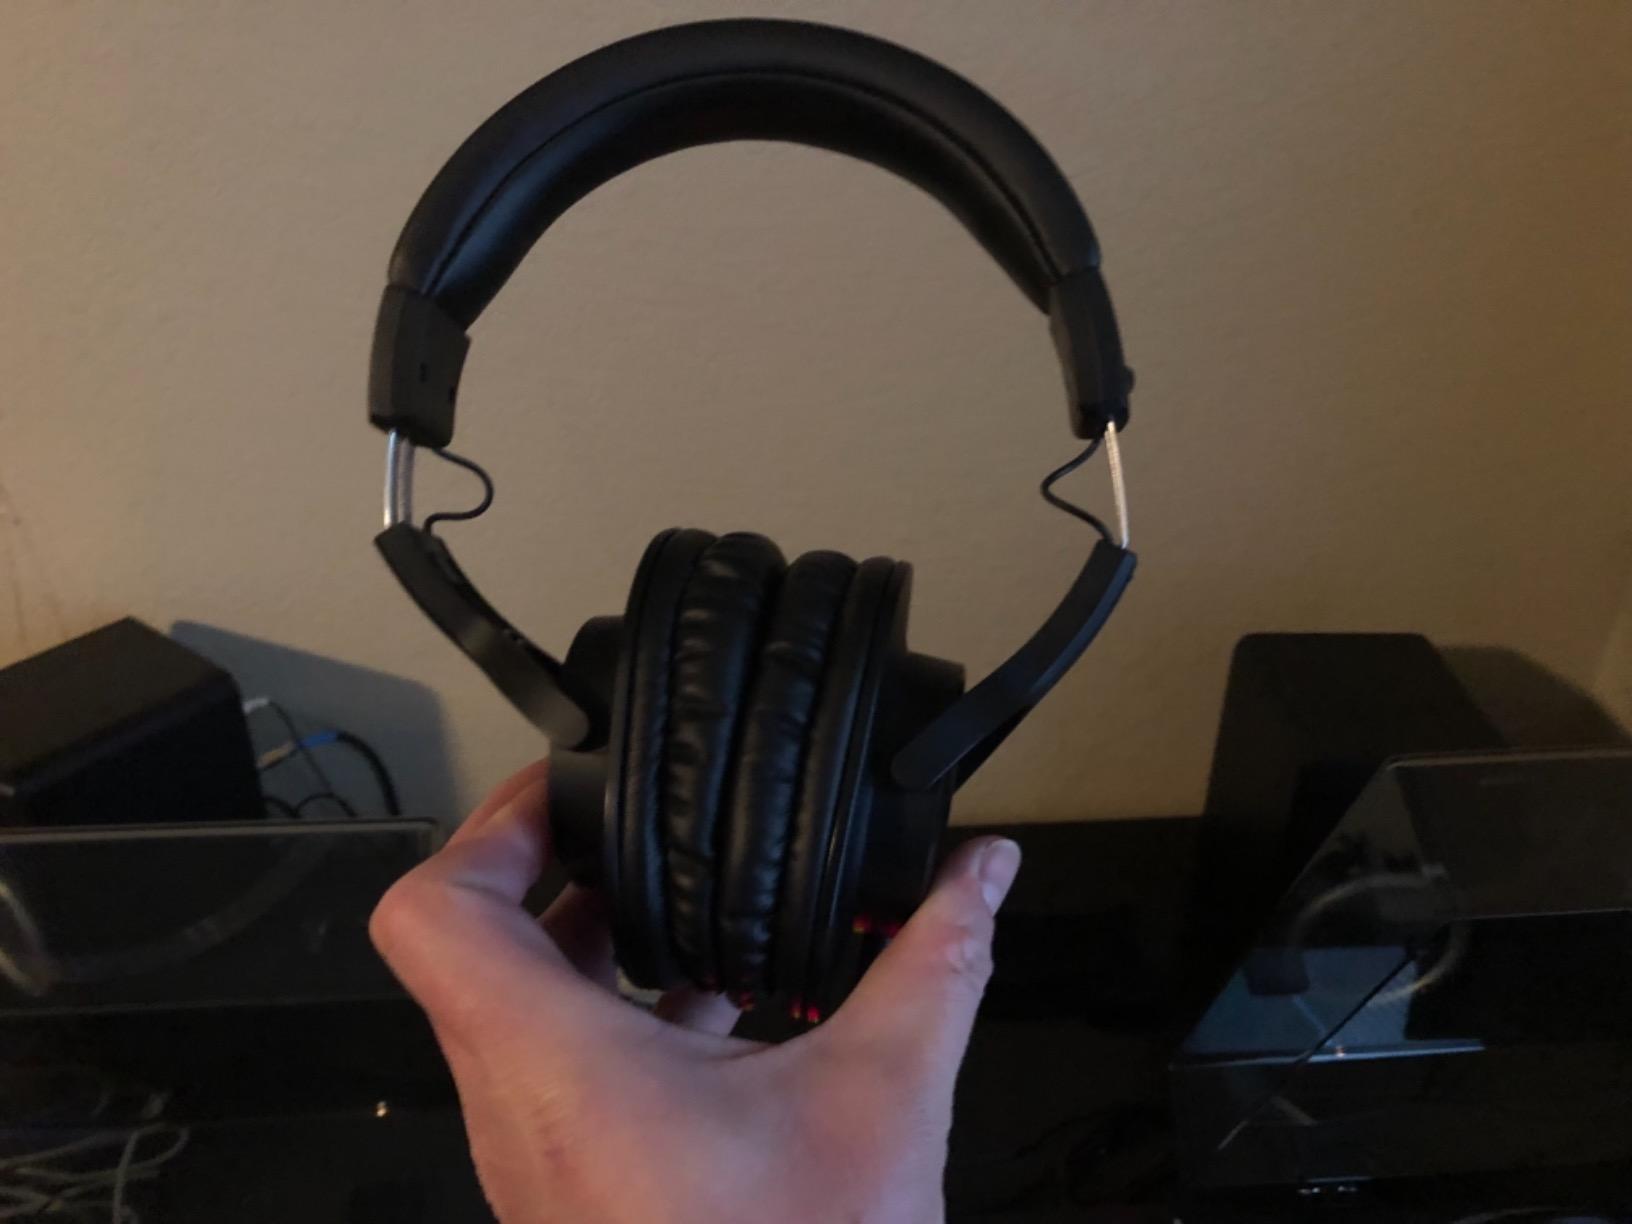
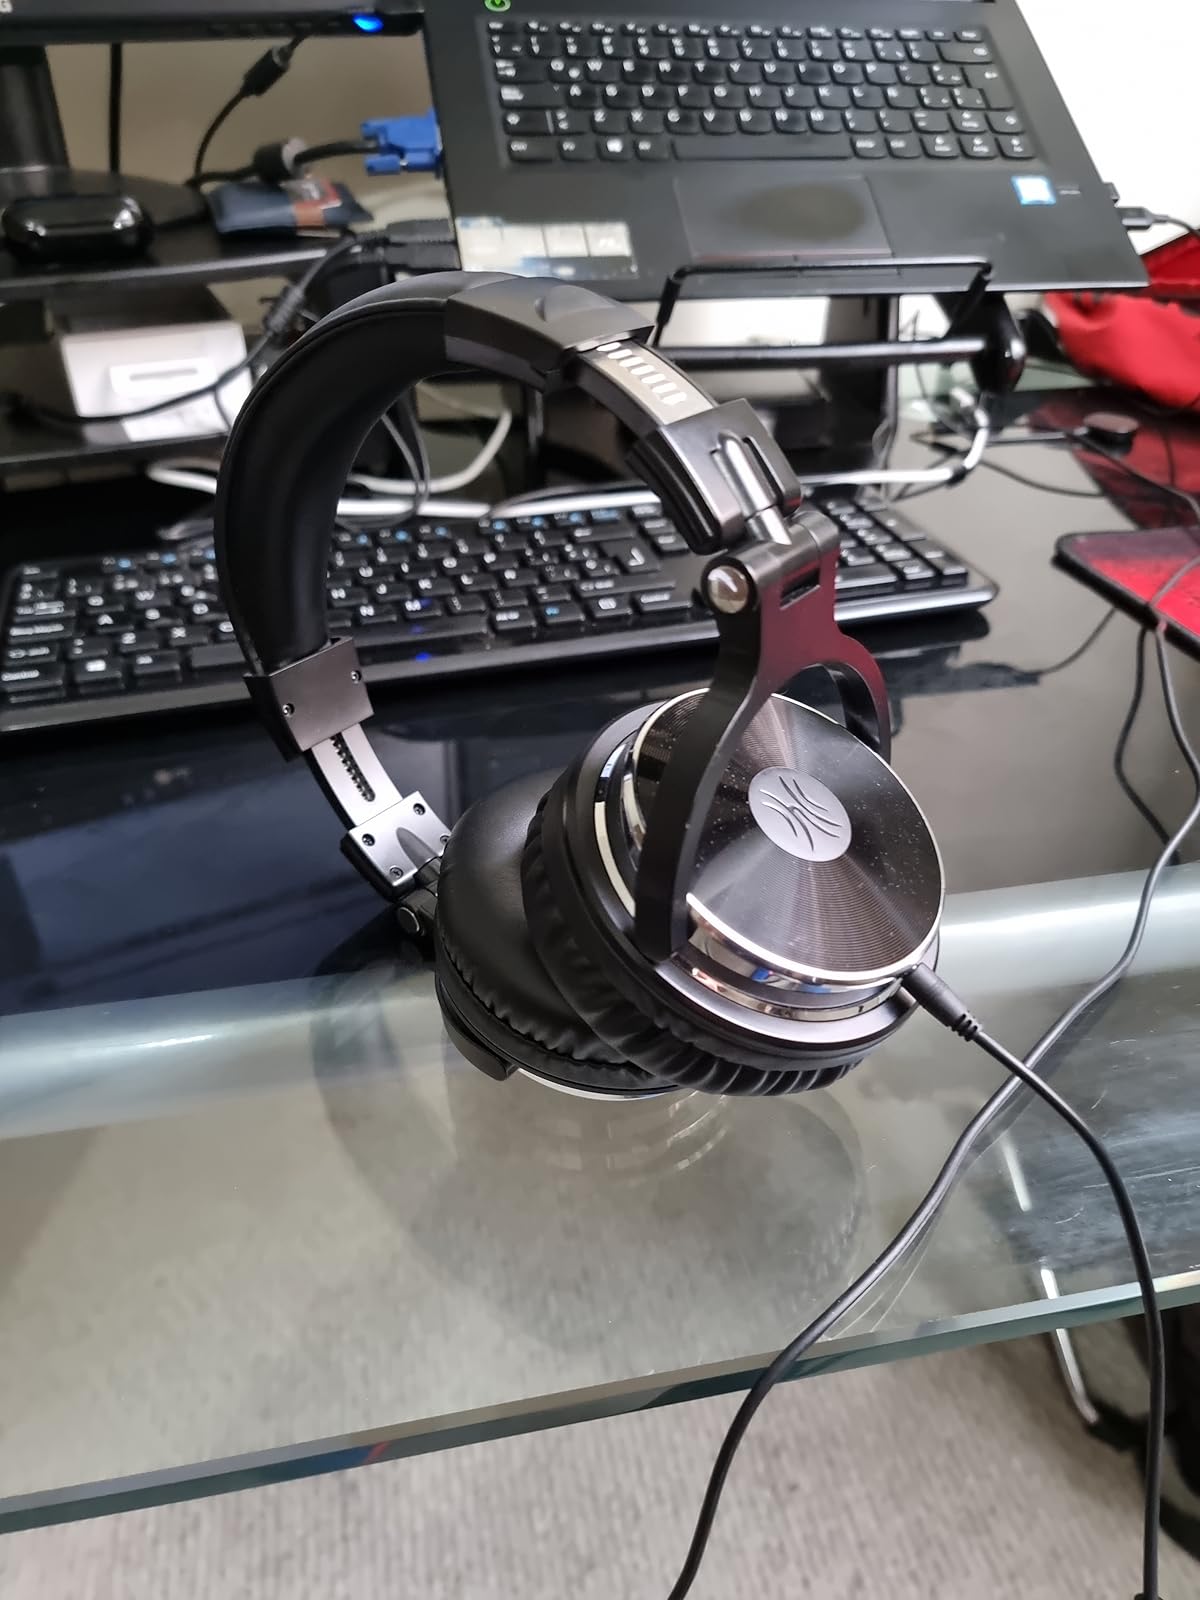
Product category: headphones
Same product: no